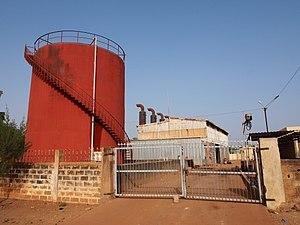
La centrale thérmique Ouaga II de la SONABEL à Paspanga, Ouagadougou